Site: brandenburg
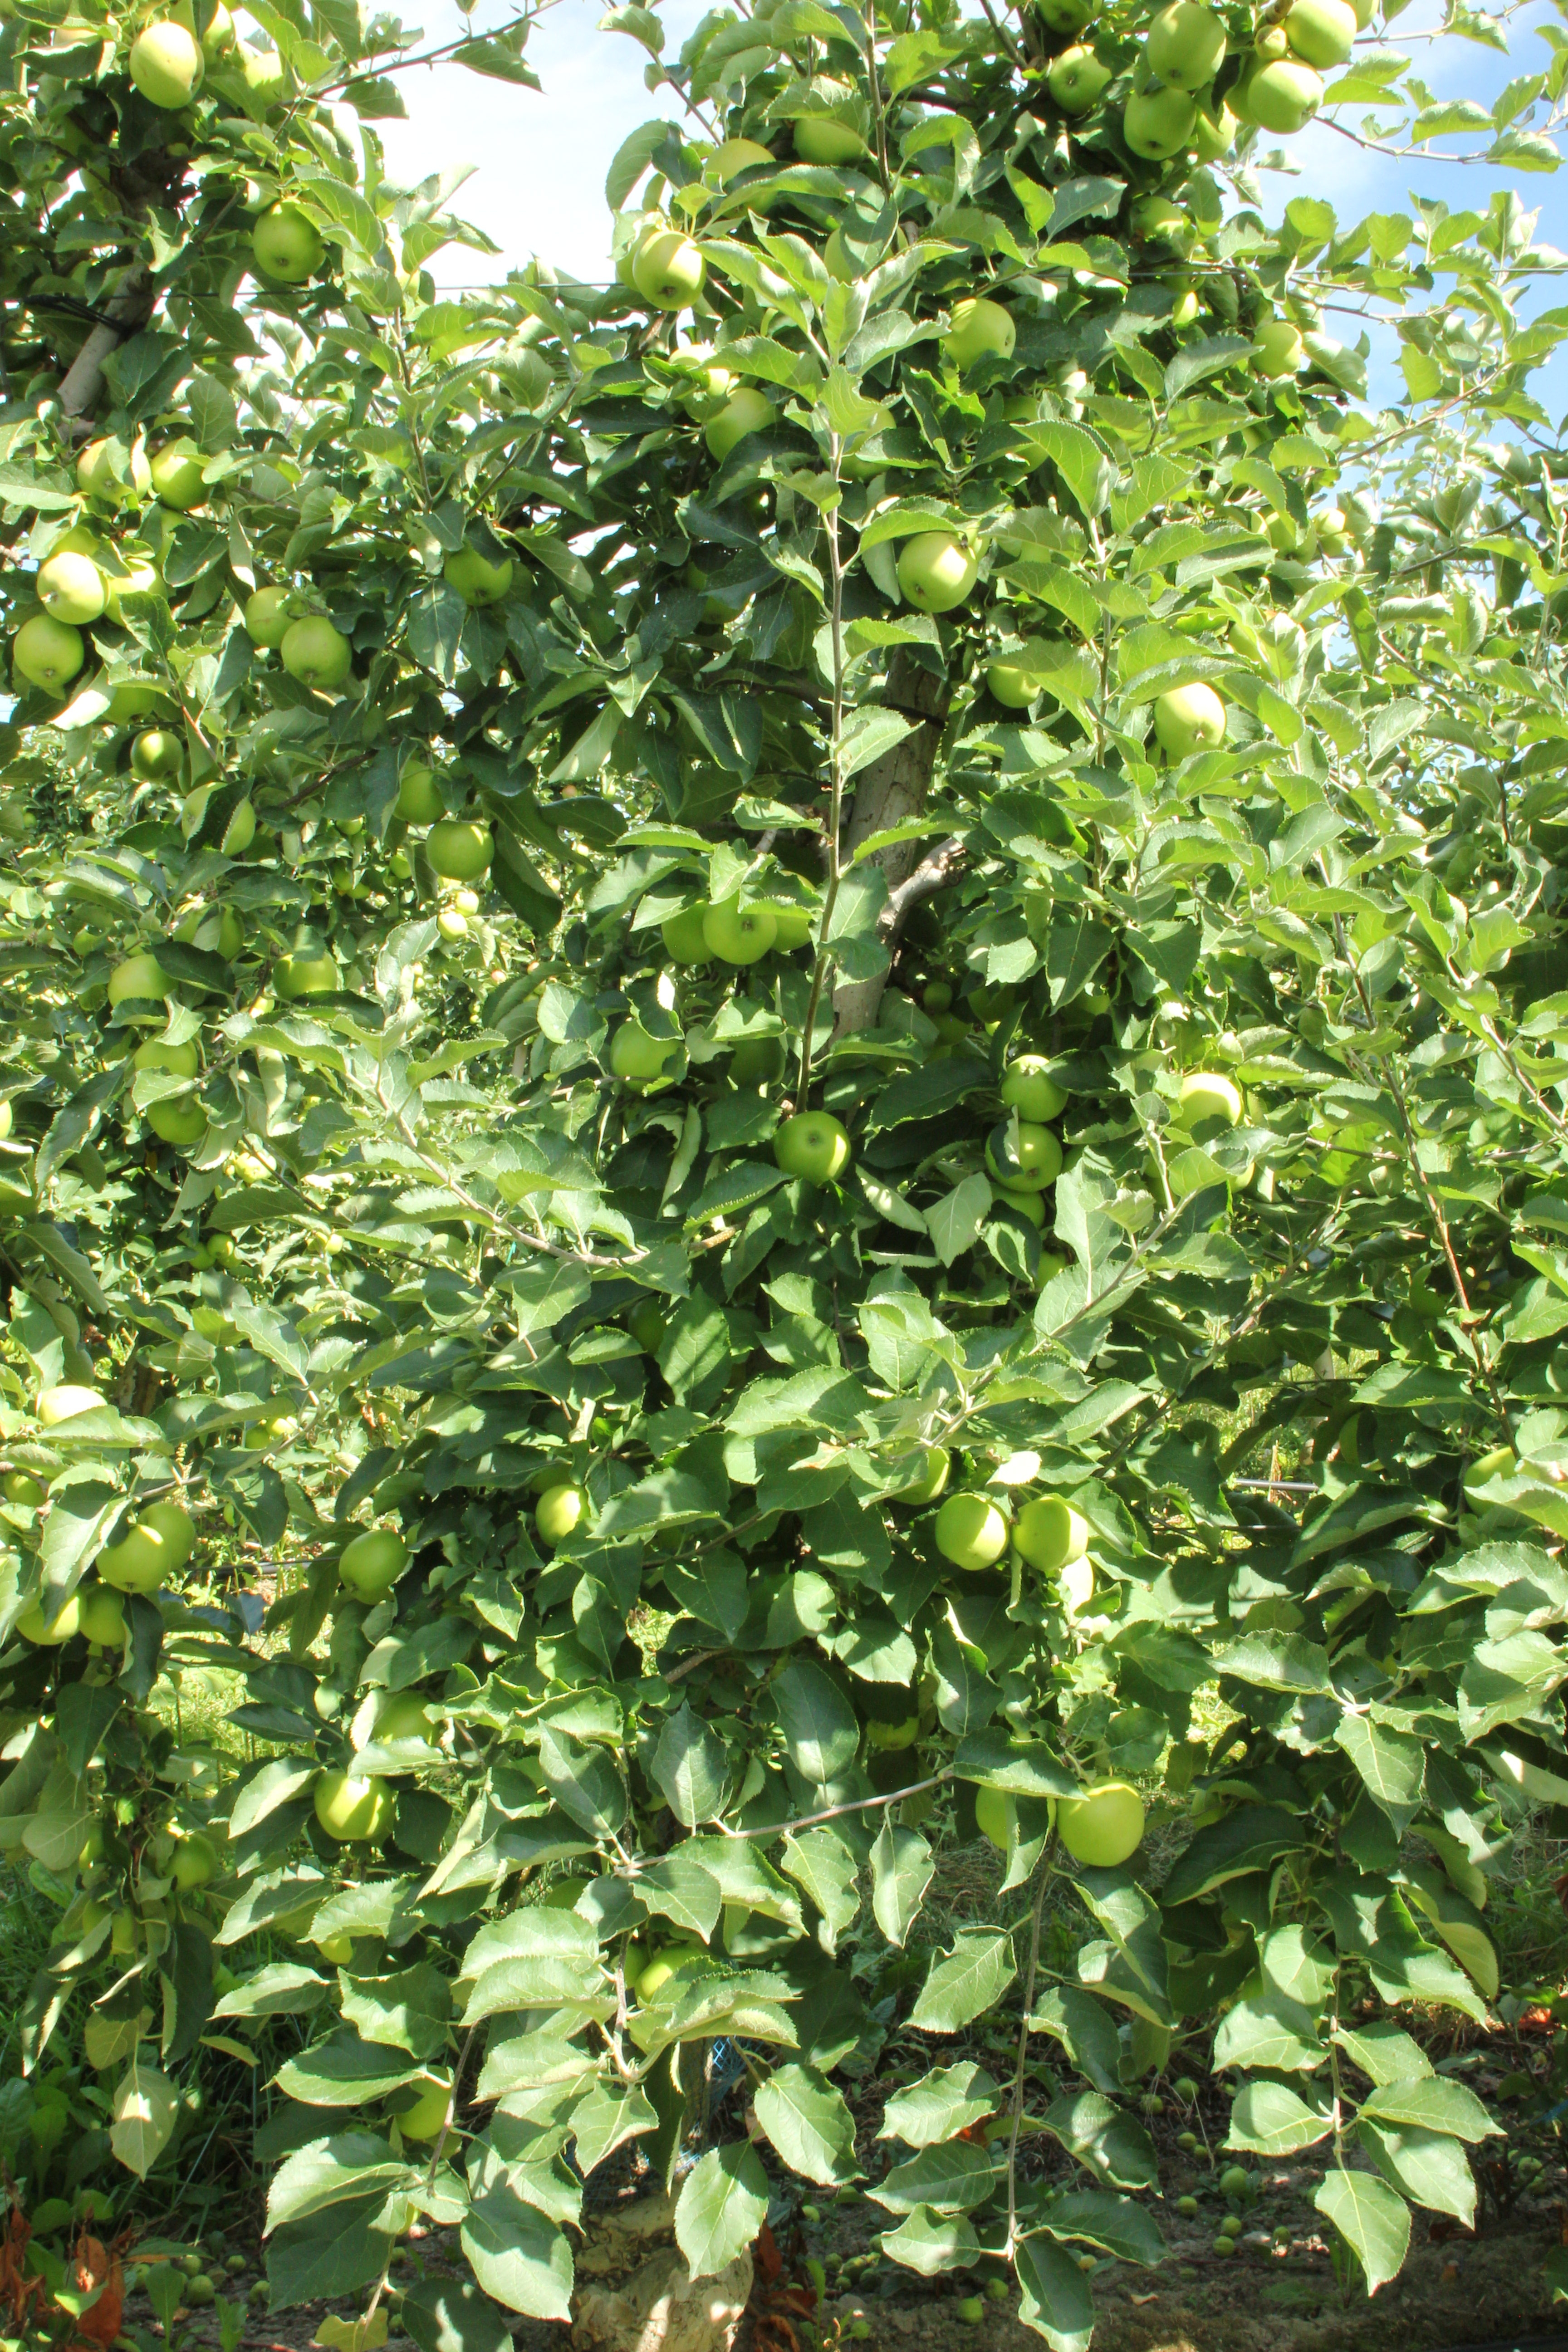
Growth stage (BBCH 77): Development of fruit